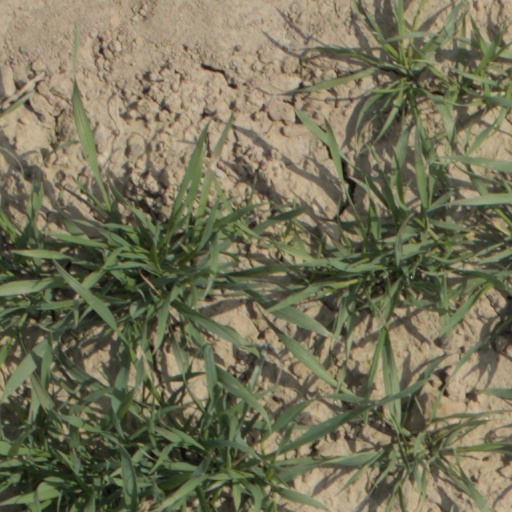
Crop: wheat